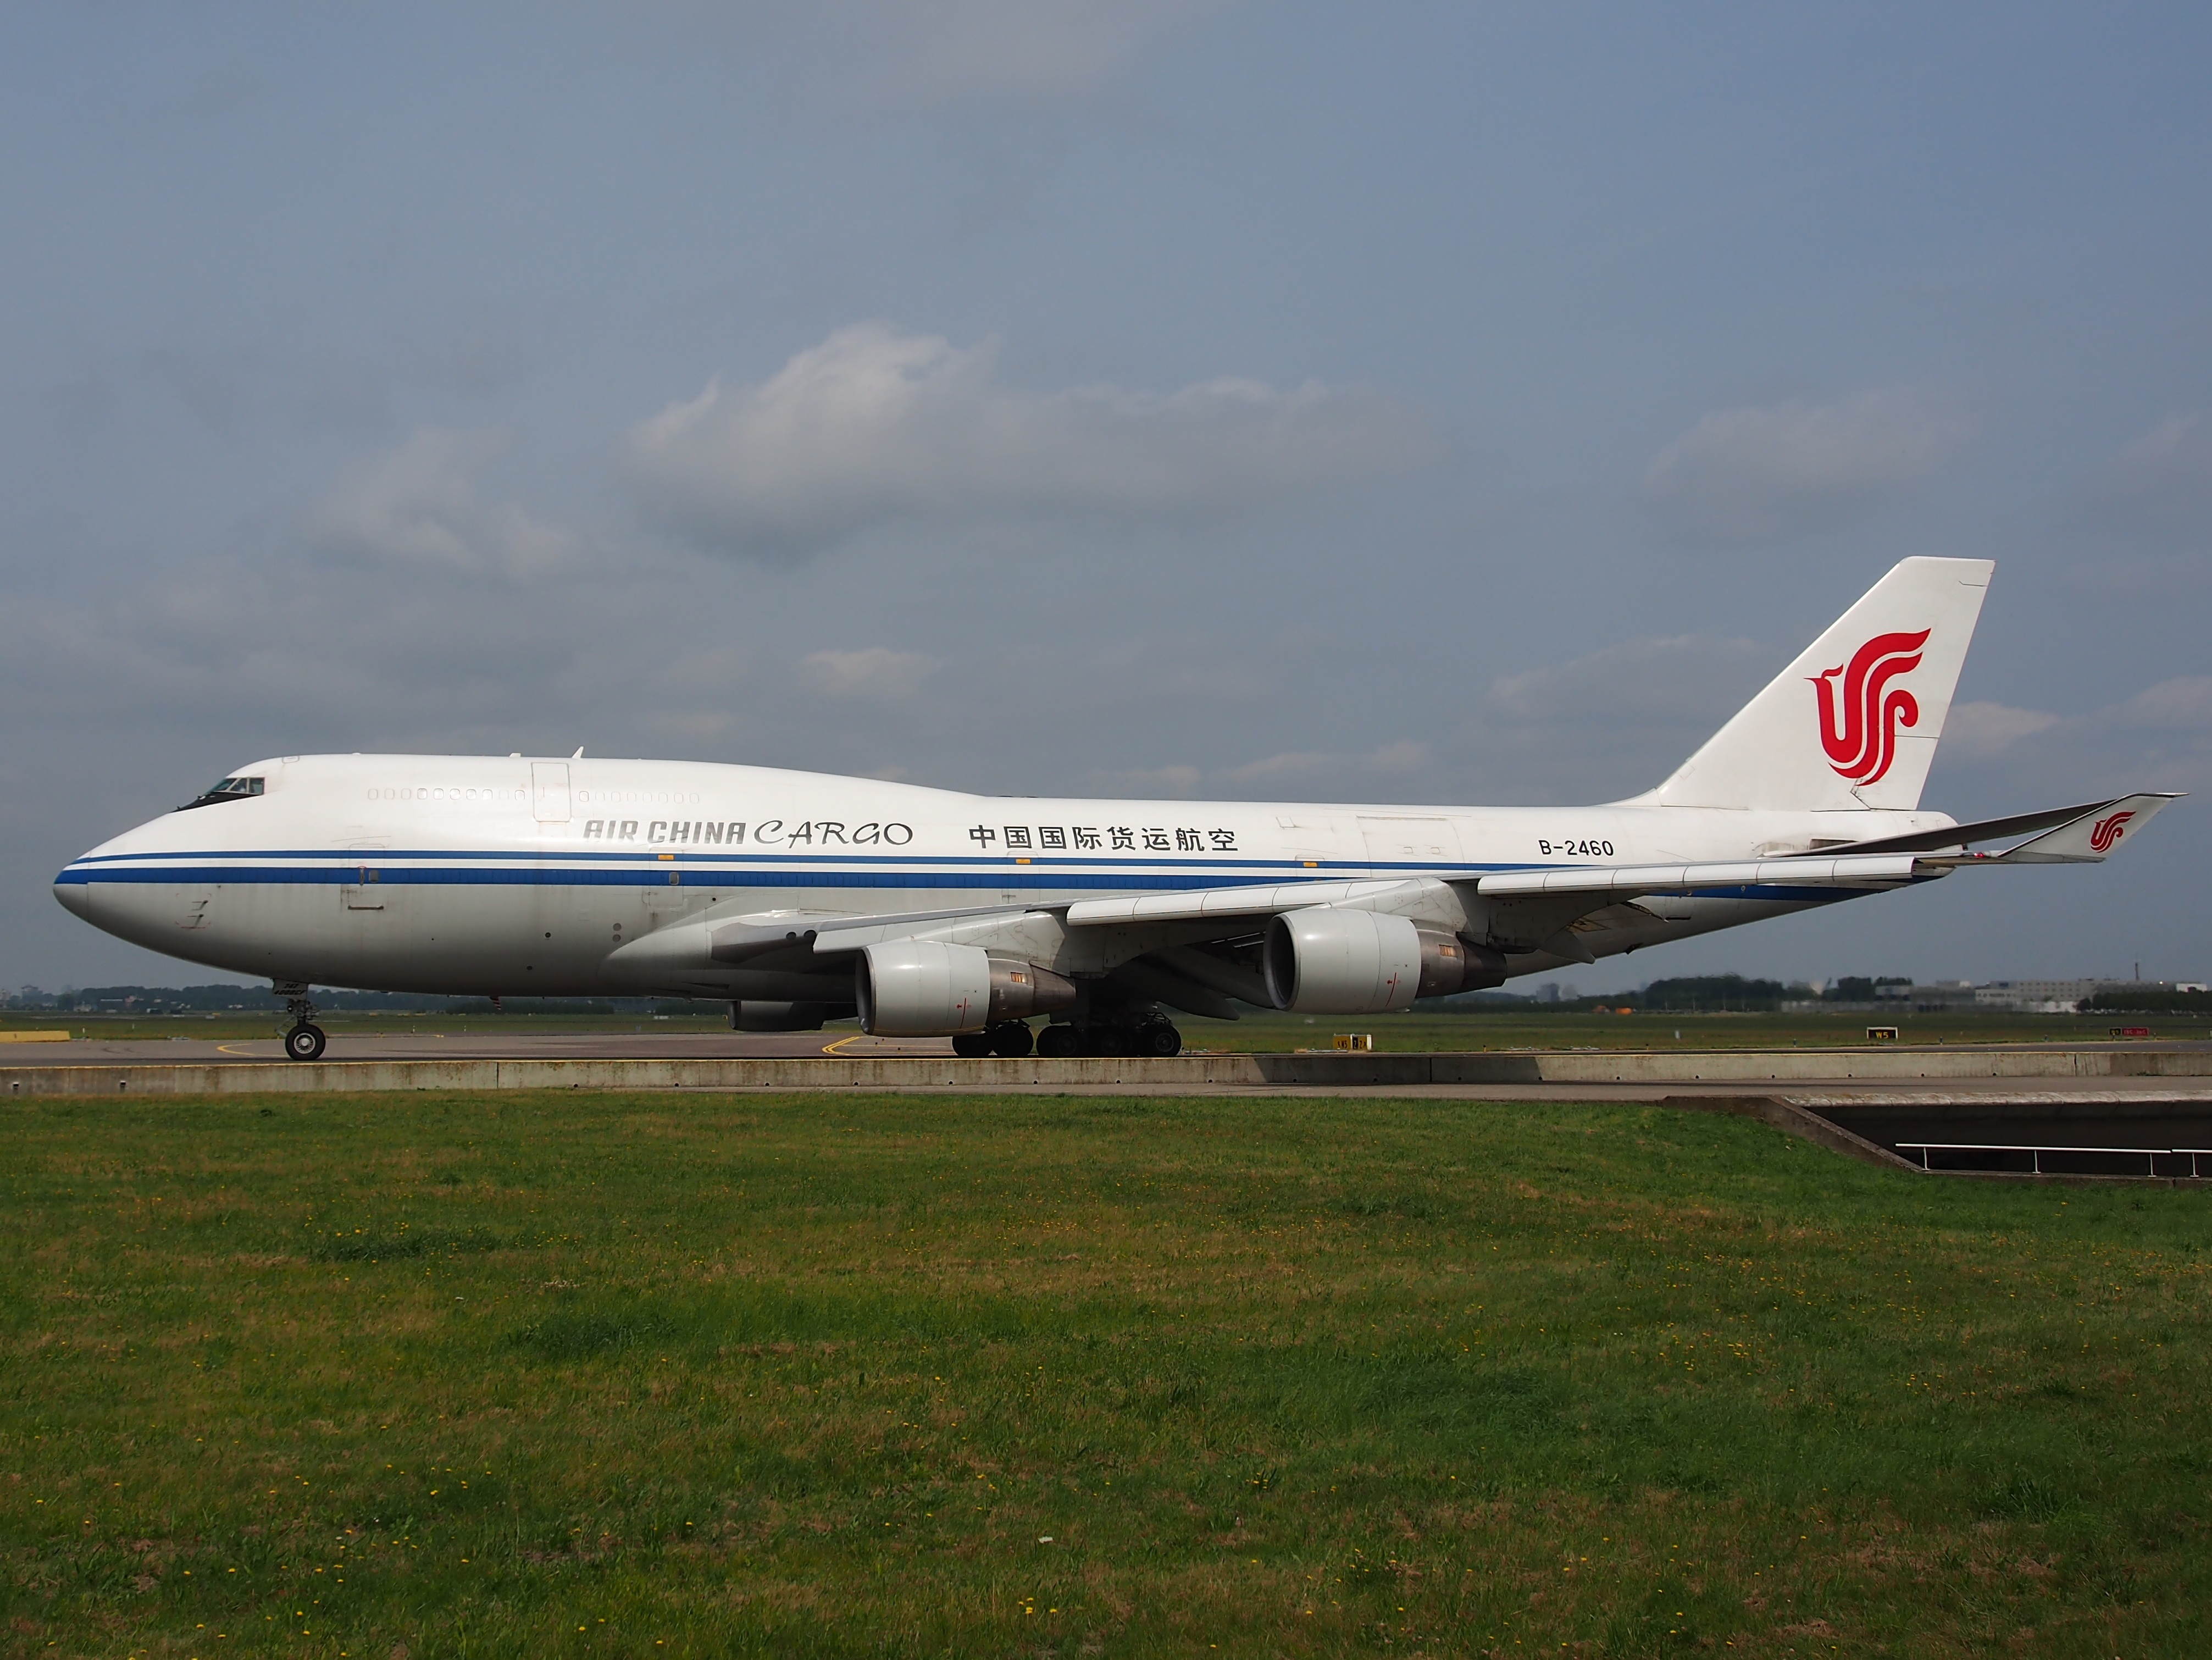
wing, airport, airplane, aircraft, jet, transportation, vehicle, airline, aviation, airliner, boeing, takeoff, jet aircraft, airbus a330, boeing 777, boeing 747, jumbo jet, boeing 767, air travel, atmosphere of earth, wide body aircraft, antonov an 124 ruslan, boeing 747 8, boeing 747 400, air china cargo